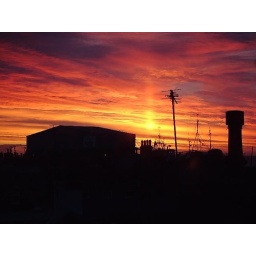
Taken from our kitchen window when we lived in Macduff.